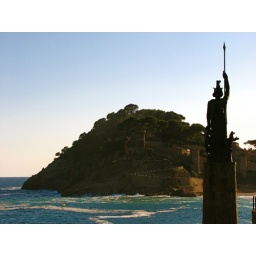
statue of a roman warrior and the castle on the hill in tossa de mar